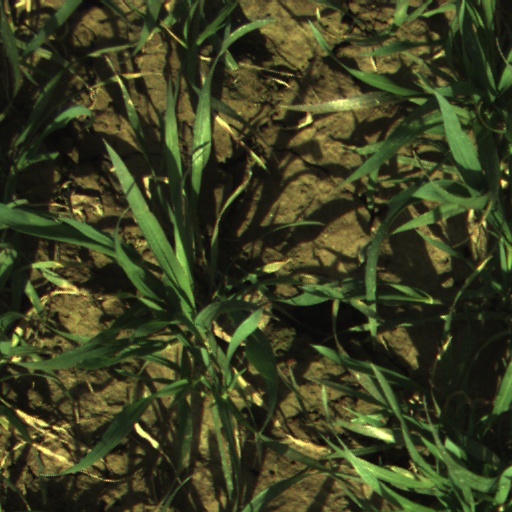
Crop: wheat